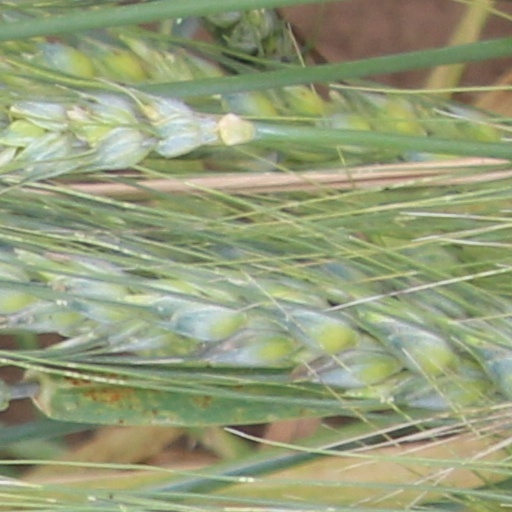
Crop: wheat